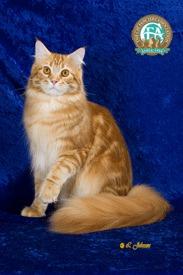
Breed: Maine Coon